Bhikkhu Pāsādika

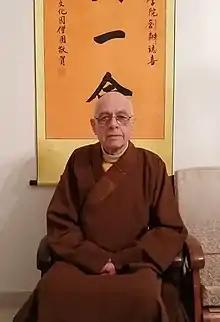
Bhikkhu Pāsādika in 2020

Bhikkhu Pāsādika (secular name: Eckhard Bangert; born August 17, 1939) is a German indologist and a Buddhist monk. His Dharma or religious name Pāsādika is a Pali word meaning "amiable".